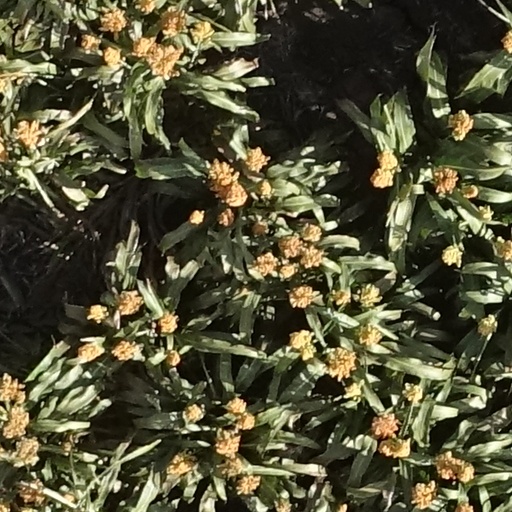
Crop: sorghum